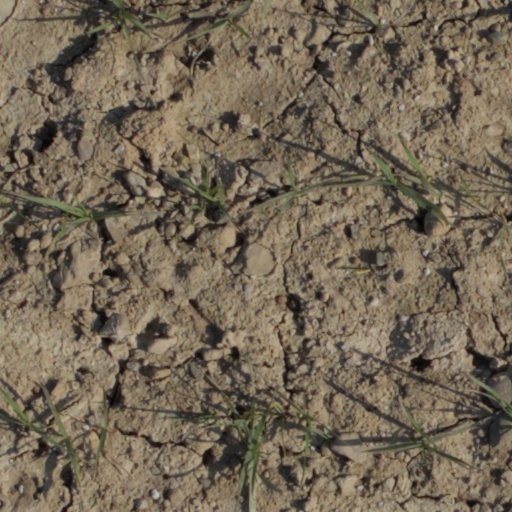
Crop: wheat